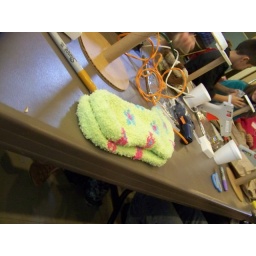
all the socks were in brown paper bags so that they were randomly distributed. Ryan got some fuzzy flower ones.